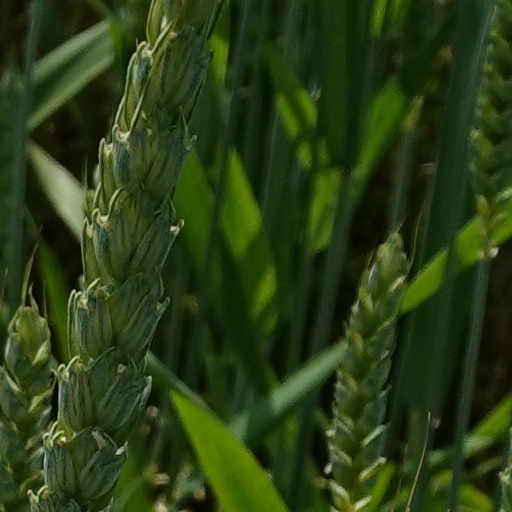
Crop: wheat